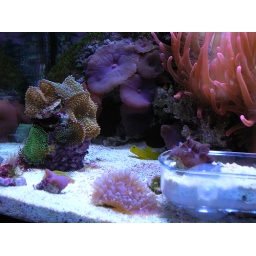
yellow watchman goby watchinalso a florida ric. rock in the background and a st.thomas (bubble) ricordia in the foreground.